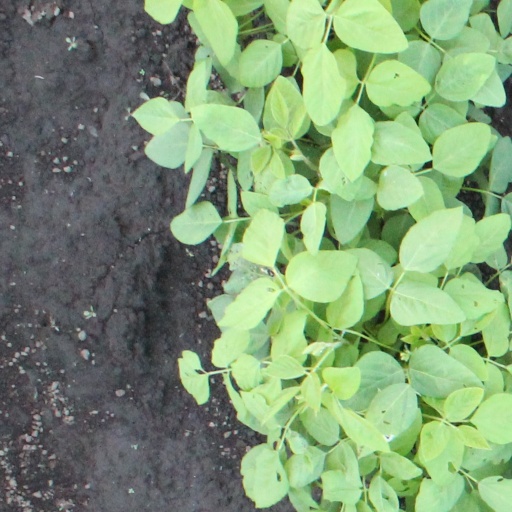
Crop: soybean